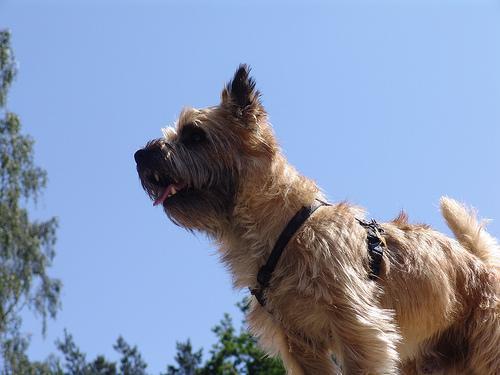
cairn